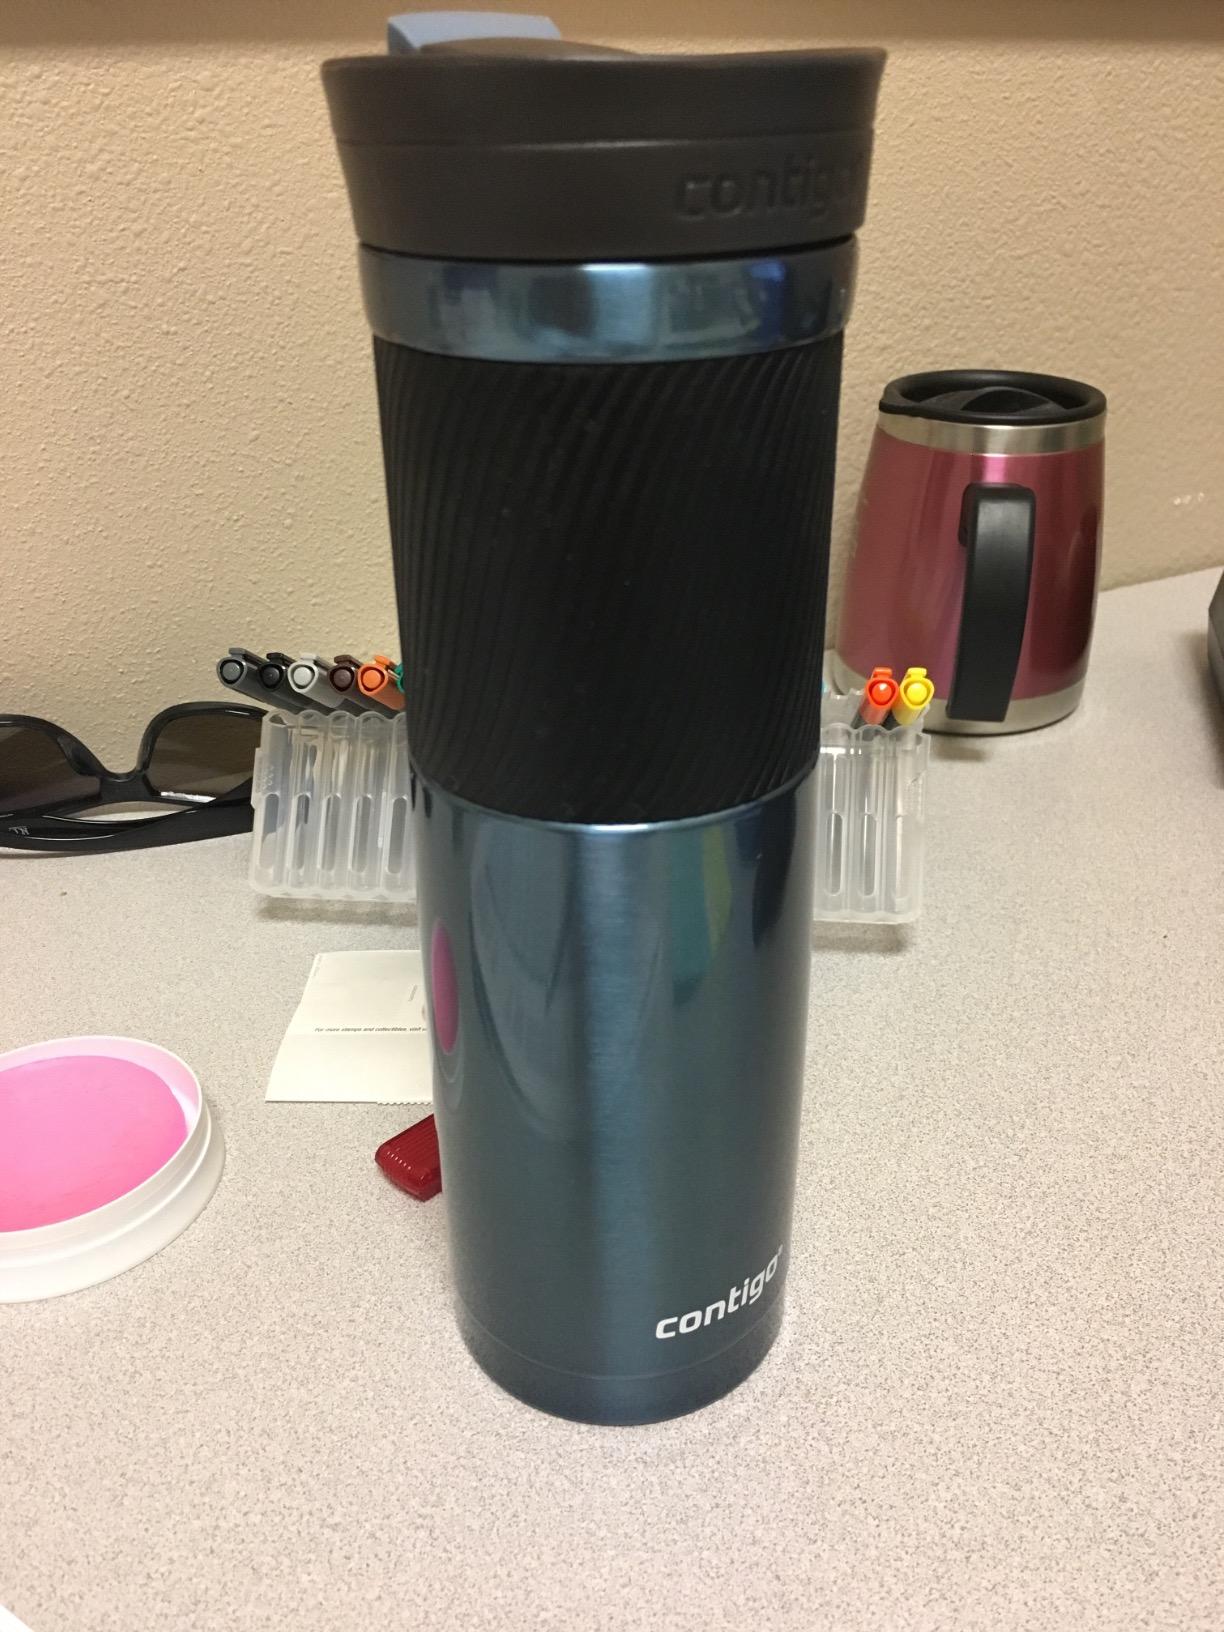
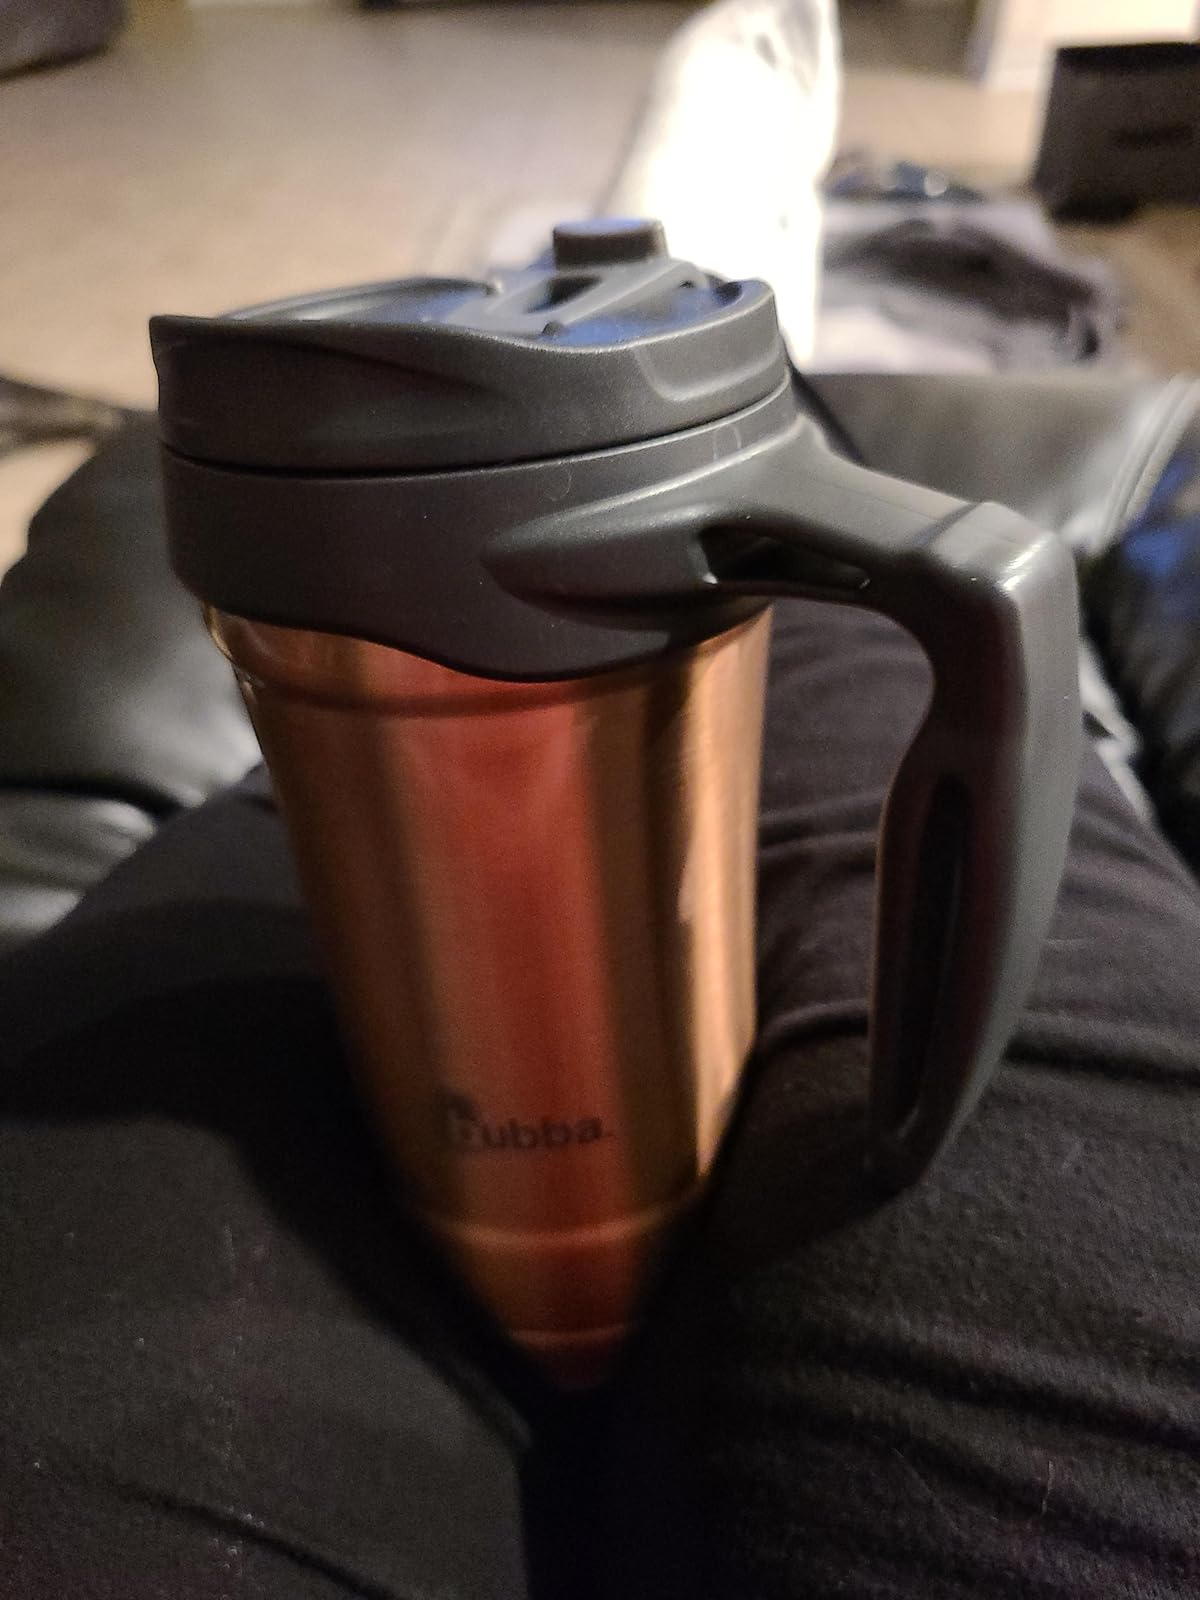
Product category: items_mug
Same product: no